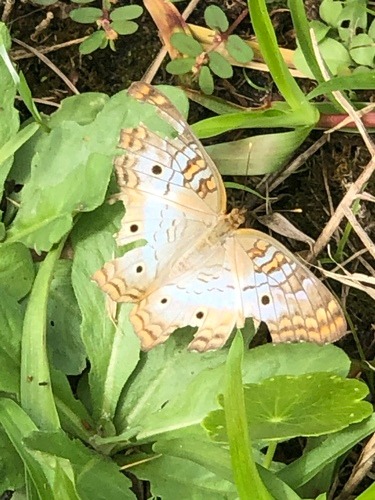
Scientific name: Anartia jatrophae
Common name: White peacock
Family: Nymphalidae
Order: Lepidoptera
Pollinator type: Primary pollinator
Habitat: Gardens, parks, and open areas
Geographic range: Southern United States to Argentina
Conservation status: Least Concern